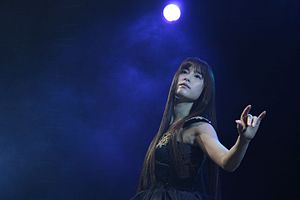
Keiko Kubota
Keiko Kubota år 2016
Keiko Kubota, også kendt blot som Keiko er en japansk sangerinde.